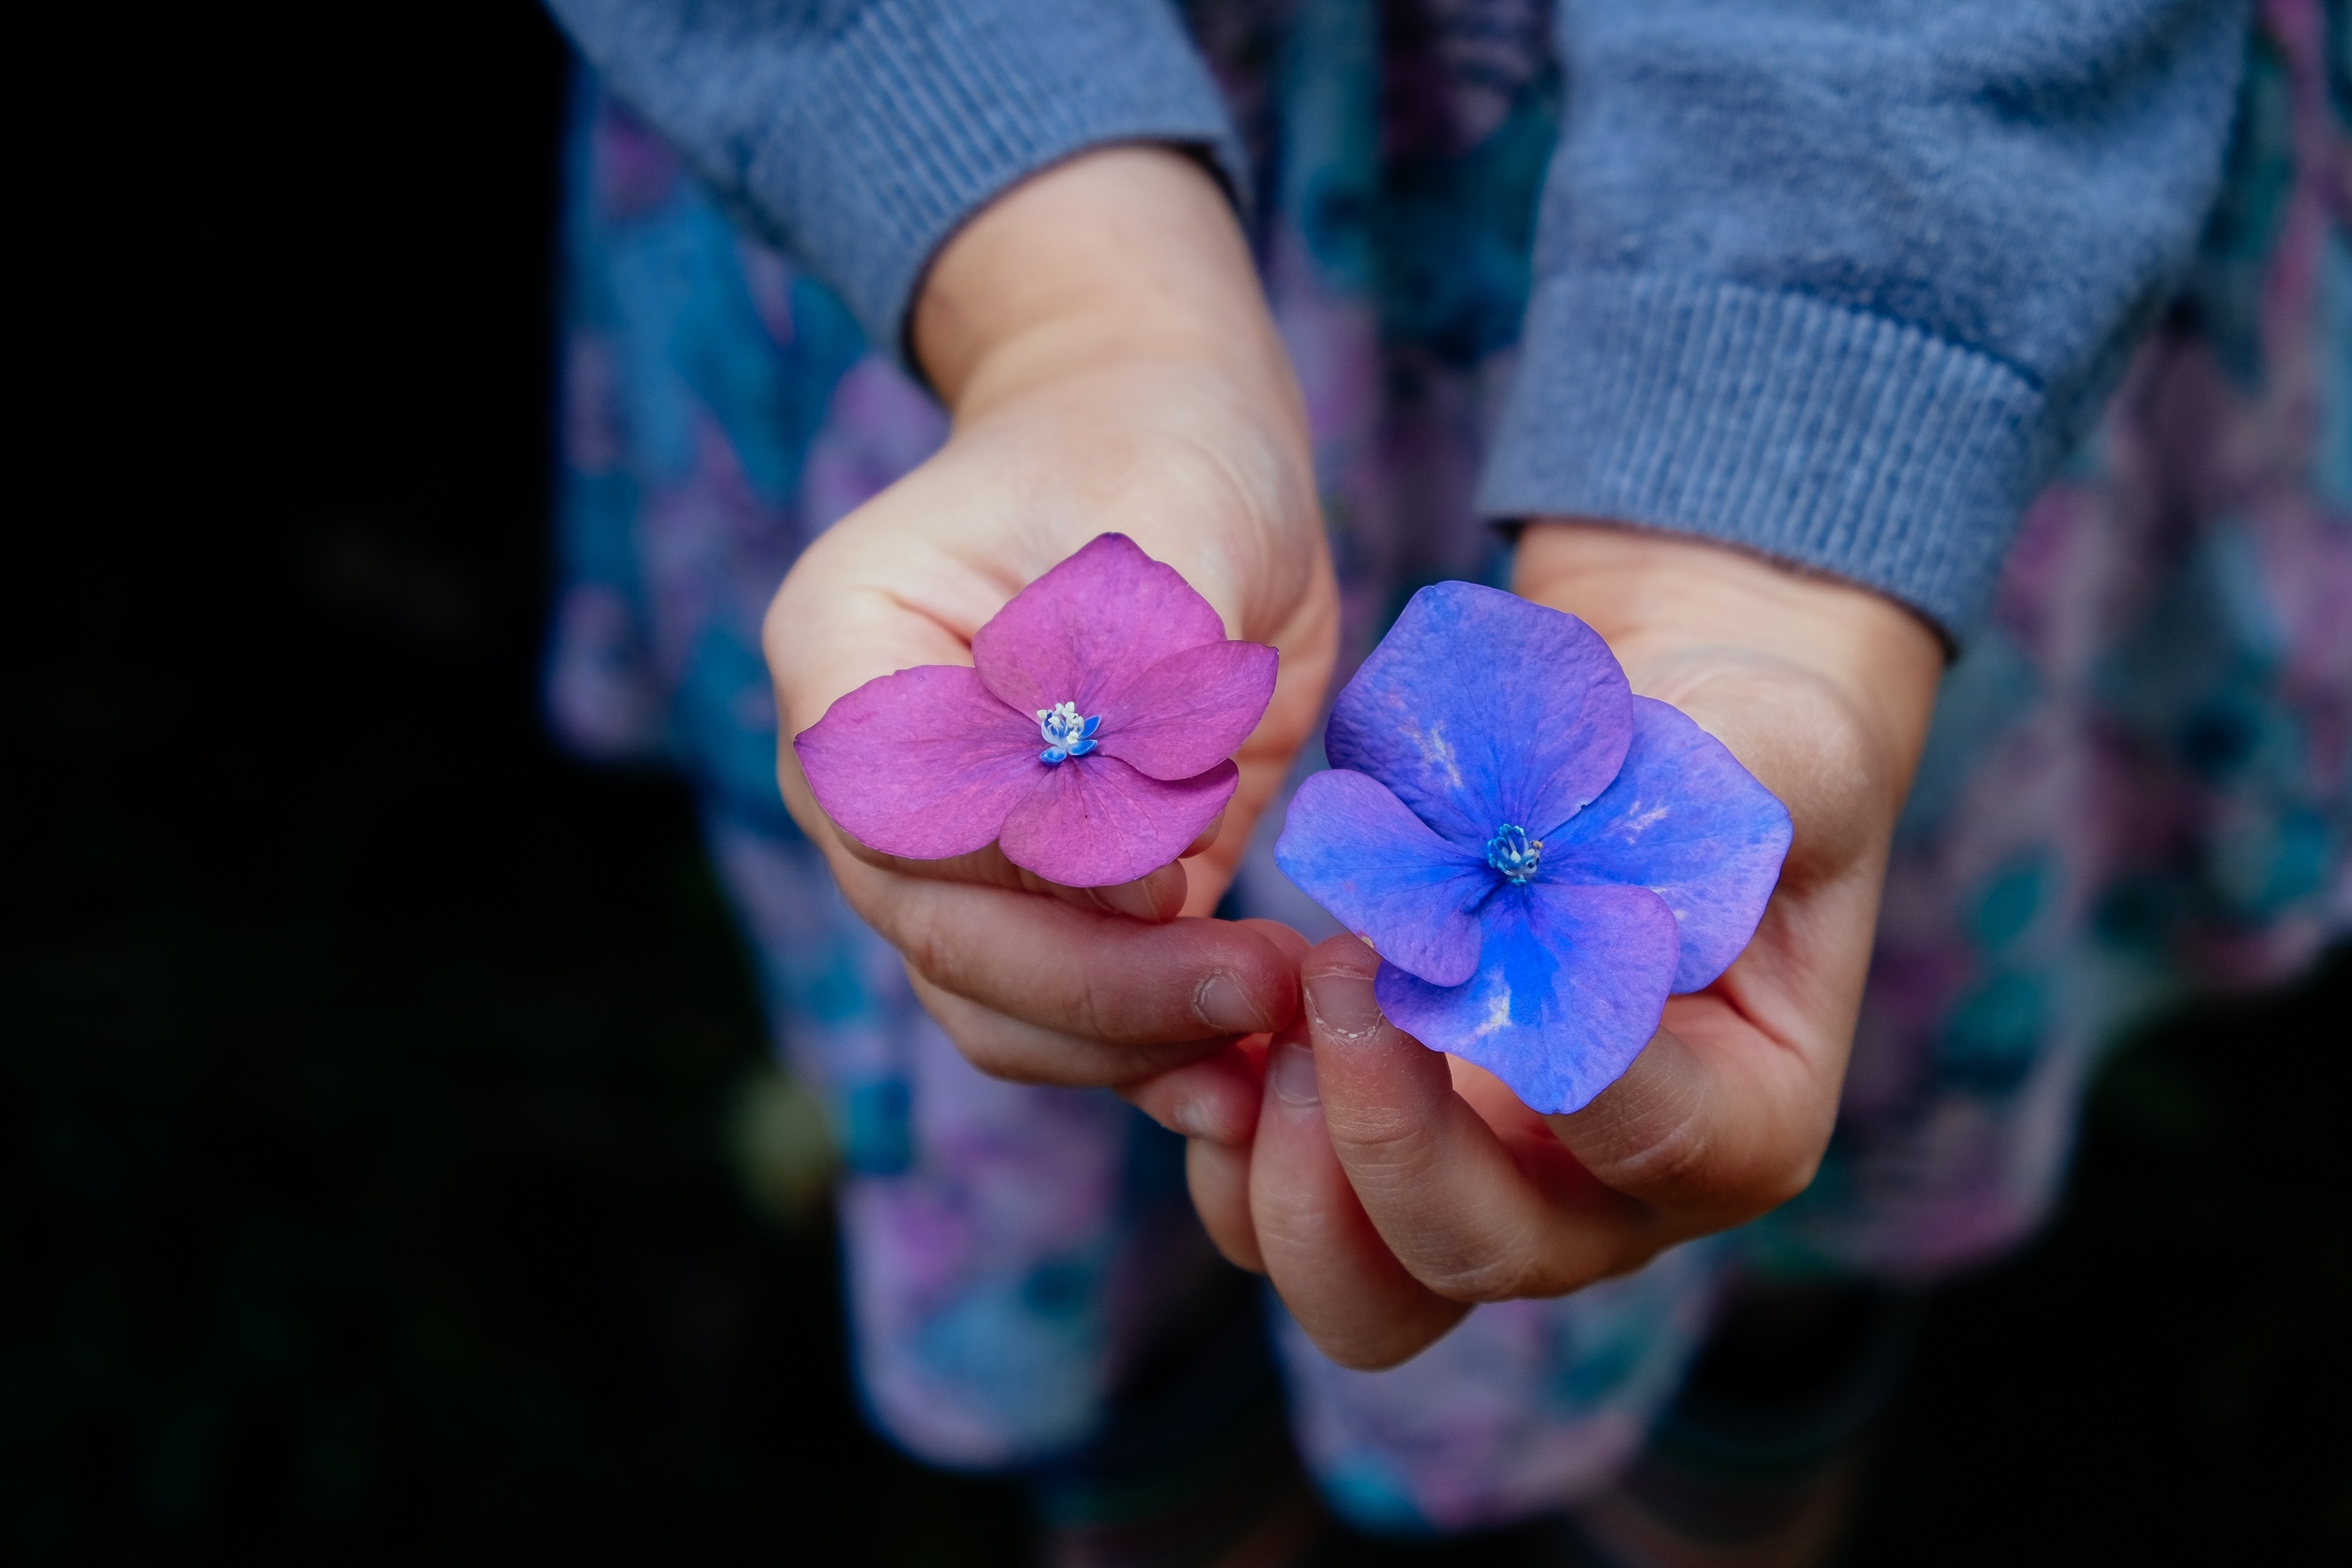
hand, nature, person, flower, purple, petal, summer, floral, leg, decoration, finger, spring, color, blue, pink, holding, flowers, close up, human body, hands, petals, eye, blossoms, organ, macro photography